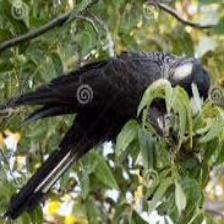
Species: BLACK COCKATO
Scientific name: CALYPTORHYNCHUS LATIROSTRIS
ImageNet parent category: sulphur-crested_cockatoo